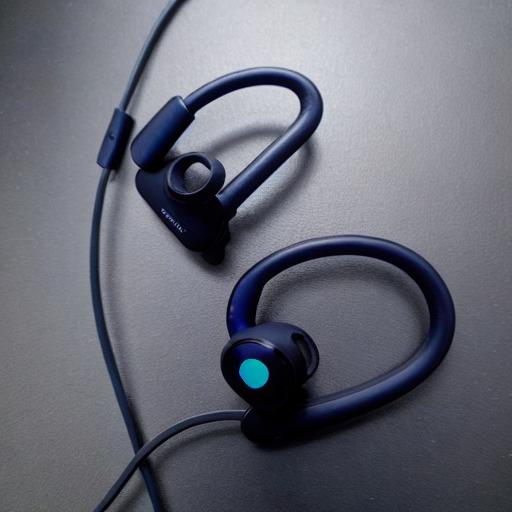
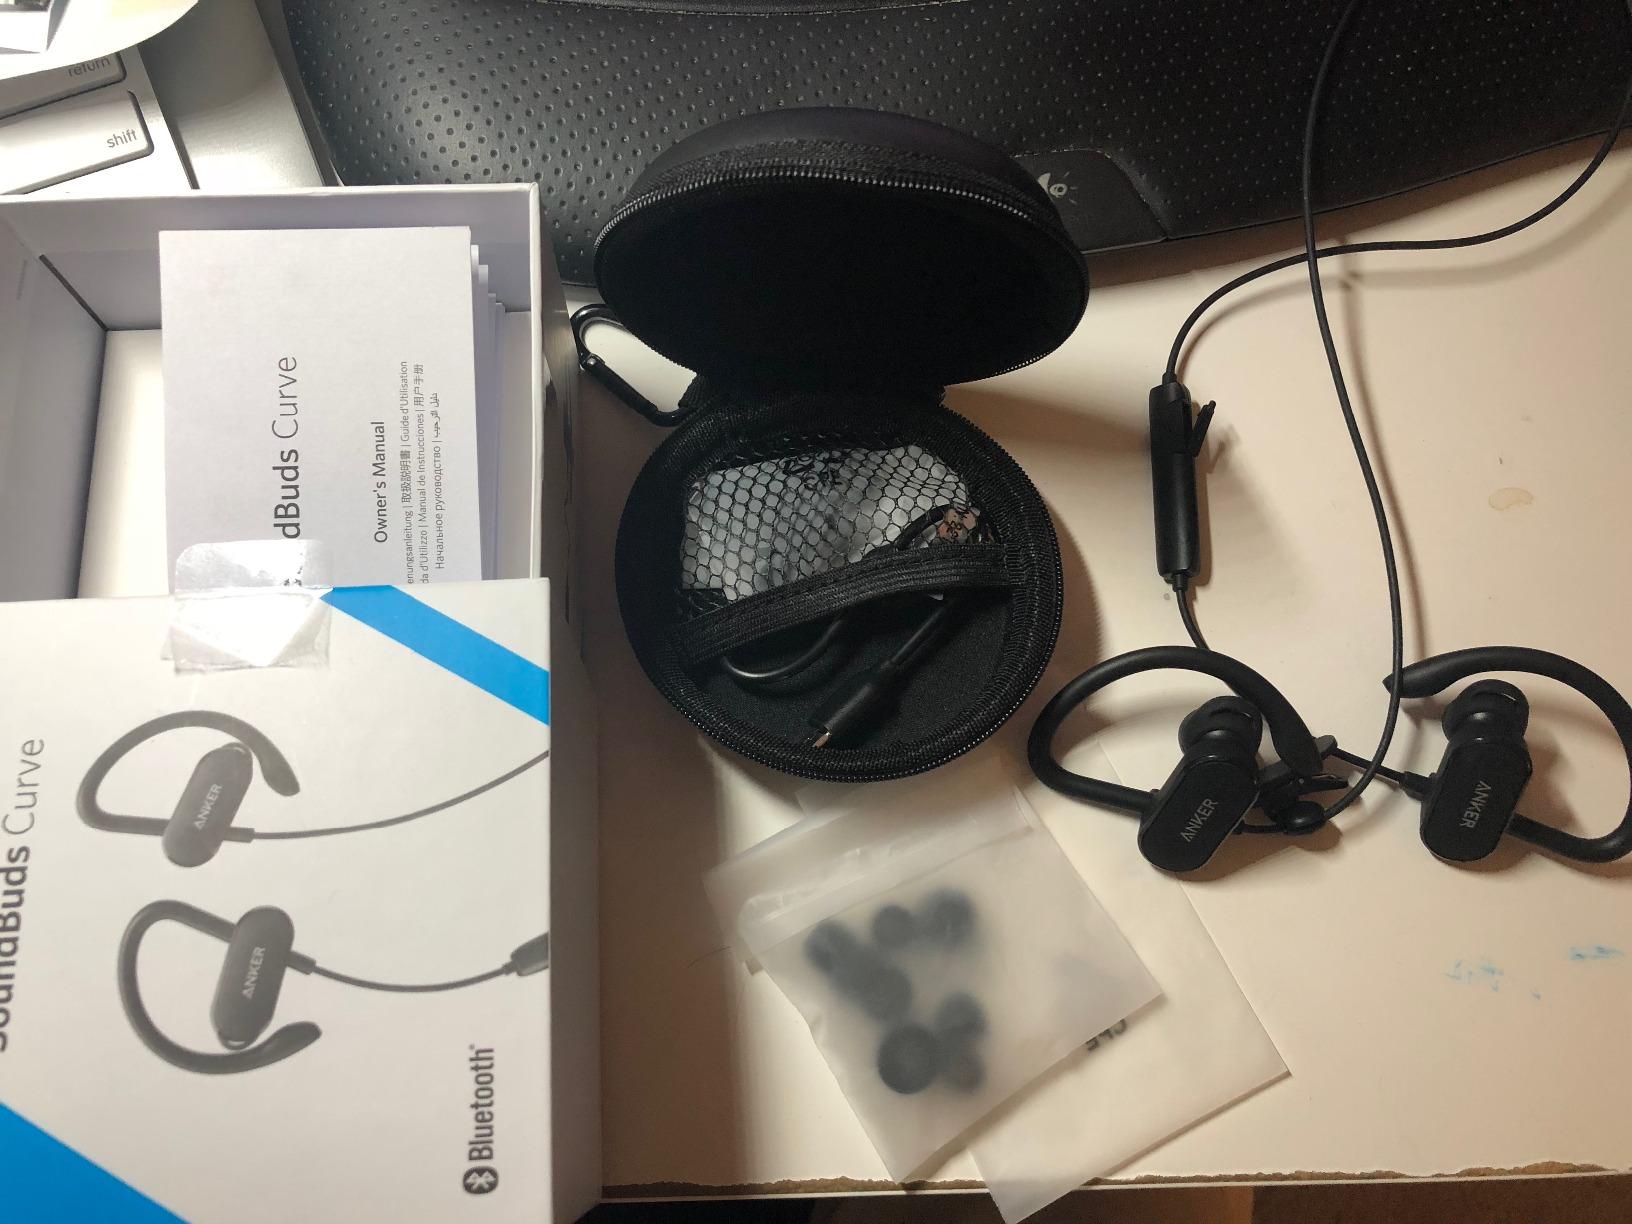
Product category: headphones
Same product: no